Show of force

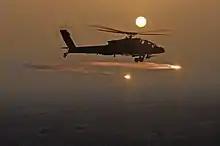
Many strike missions by aircraft over insurgency areas involve the use of flare drops and low-level passes only and are intended to intimidate suspected enemy forces rather than to be immediately used for attacks.

Shows of force have historically been undertaken mostly by a military actor unwilling to engage in all-out hostilities, but fearing to 'lose face' (to appear weak). By performing a carefully calculated provocation, the opponent is to be shown that violent confrontation remains an option, and there will be no backing off on the principle that the show of force is to defend.